Odd Man Rush (film)

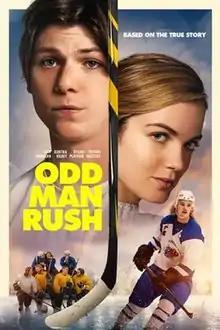
Film poster

Odd Man Rush is a 2020 film directed by Doug Dearth and produced by Todd Slater, Jonathan M. Black Grant Slater, Karen Baldwin, and Howard Baldwin. The film is based on Bill Keenan's 2016 memoir, "Odd Man Rush", about growing up in the 1990s as a New York Rangers fan, playing college hockey for Harvard and ending up in minor pro leagues in Sweden and Germany when injuries disrupted his dreams of an NHL career. It was released on September 1, 2020.